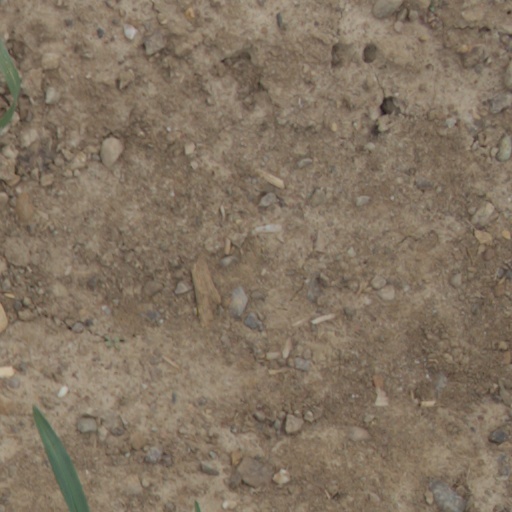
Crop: wheat